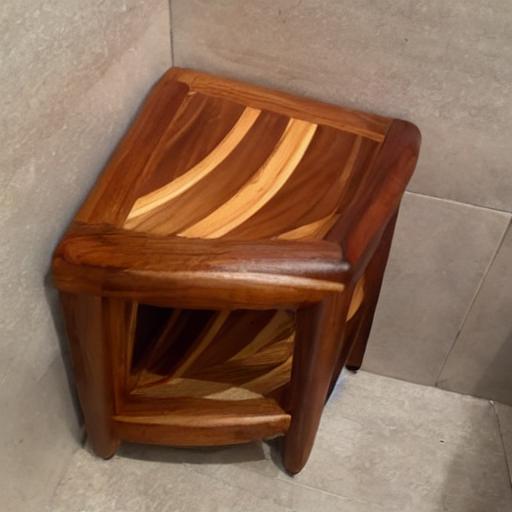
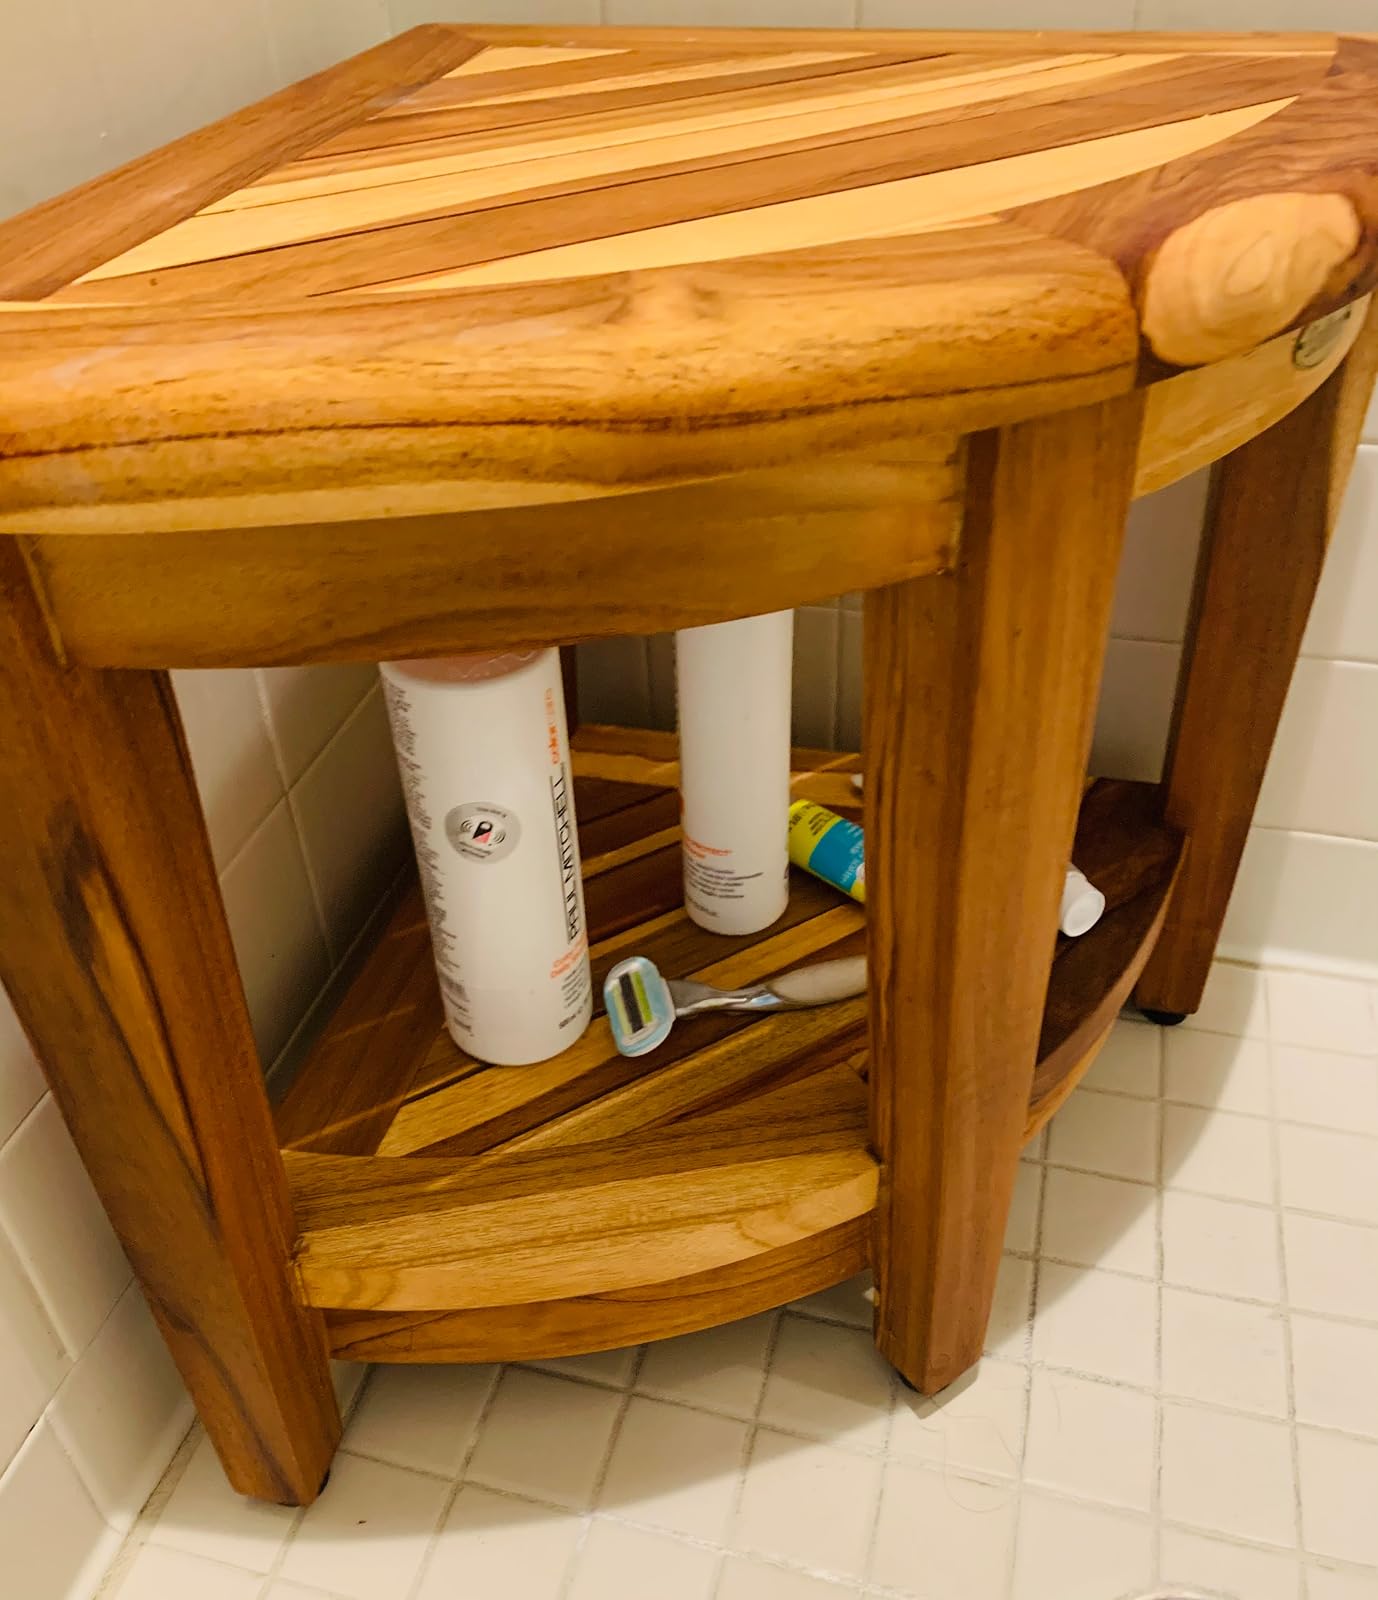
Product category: stool
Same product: no